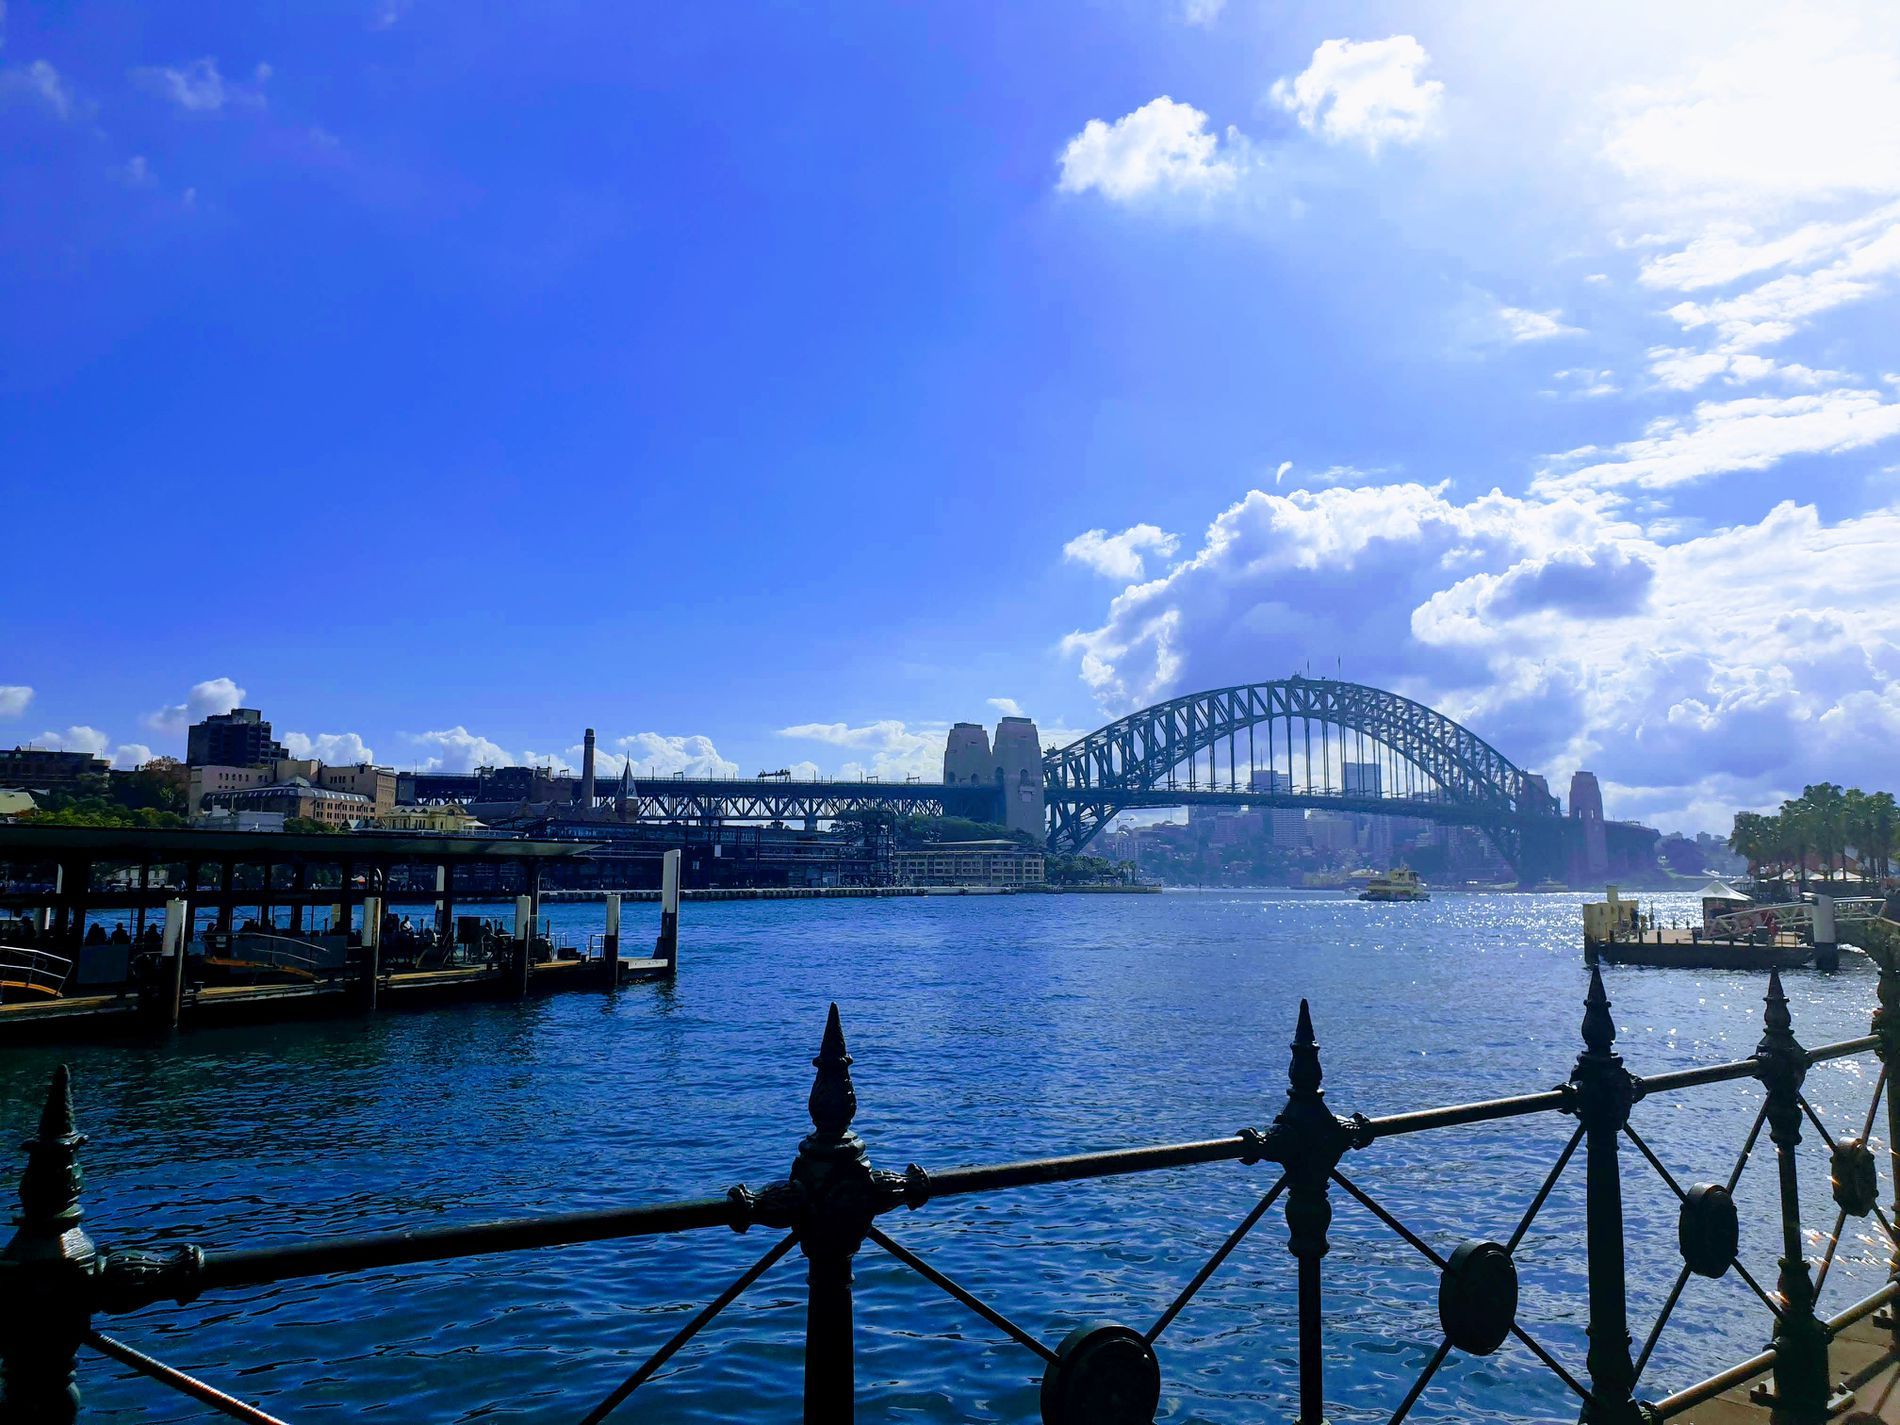
Sydney harbor bridge
a giant arch bridge is going over a river with boats and piers, while in the background the cityscapes and blue sky are present.
Shot at a wide camera angle shows the great architecture of the 20th century. The vibrant colors of the sky, water, and sunny weather make the atmosphere seem pretty pleasing, and together with the grandiose style of the arch bridge, it gives off a sense of greatness.
Labels: Arch, Architecture, Water, Waterfront, Nature, Outdoors, Scenery, Building, Cityscape, Urban, Arch Bridge, Bridge, Boat, Transportation, Vehicle, City, Person, Pier, Sky, Landscape, Metropolis, Panoramic, Steel fence, Trees, sky in background
Camera: samsung SM-G960F
Focal length: 4.3 mm